House Select Committee on Current Pornographic Materials

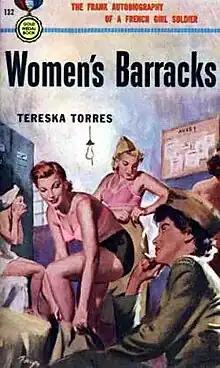
1950 cover by Barye Phillips

The House Select Committee on Current Pornographic Materials, commonly known as the Gathings Committee, was a select committee of the United States House of Representatives which was active in 1952 and 1953. Representative Ezekiel C. Gathings, Democrat from Arkansas, was its chairman, appointed by Speaker of the House Sam Rayburn. H. Ralph Burton was the committee's general counsel.